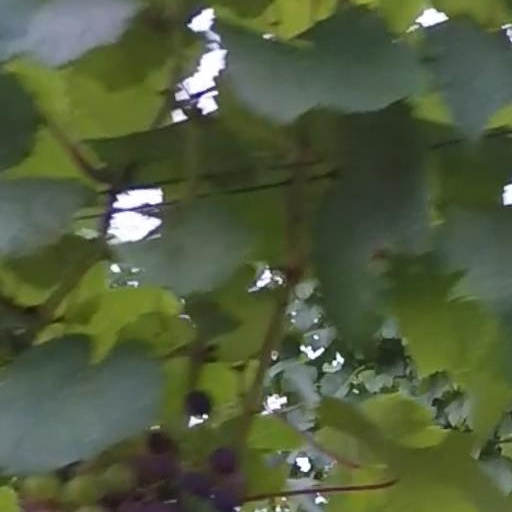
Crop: grape